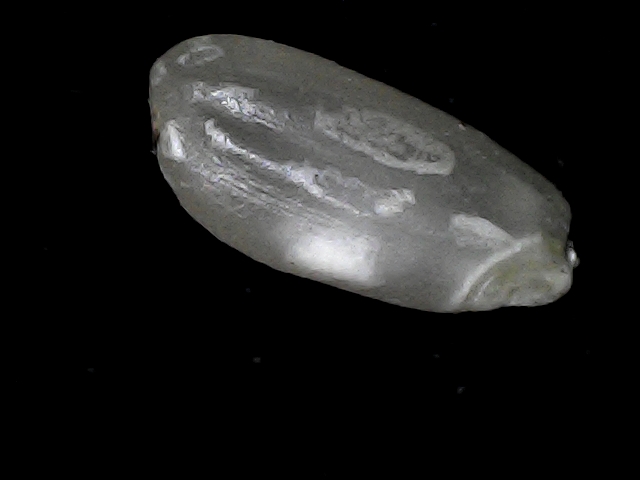
Rice variety: BD33